Sophie Gray

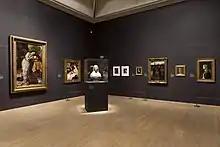
Pre-Raphaelites: Victorian Avant-Garde, Tate Britain, 12 September 2012 - 13 January 2013, installation view of gallery 5, "Beauty"

In 2012 "Autumn Leaves" and "Sophie Gray", the latter from a private collection, were displayed alongside each other in Tate Britain's major exhibition of Pre-Raphaelites, "Victorian Avant-Garde".